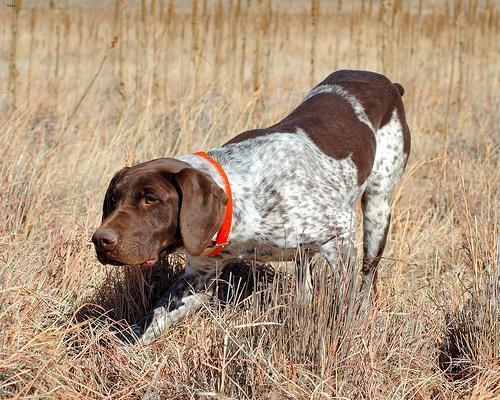
german shorthaired